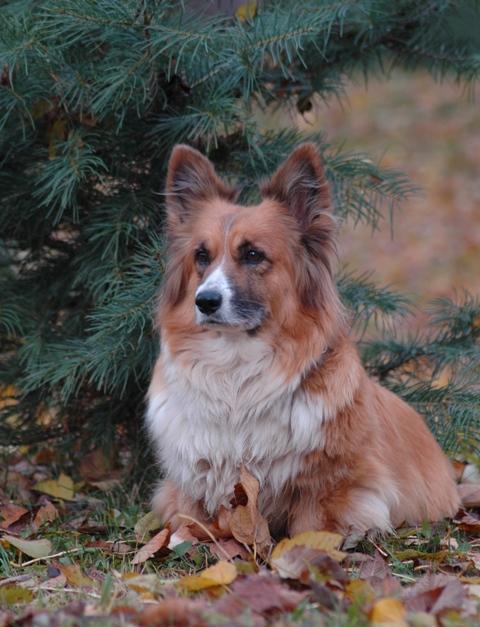
Pembroke